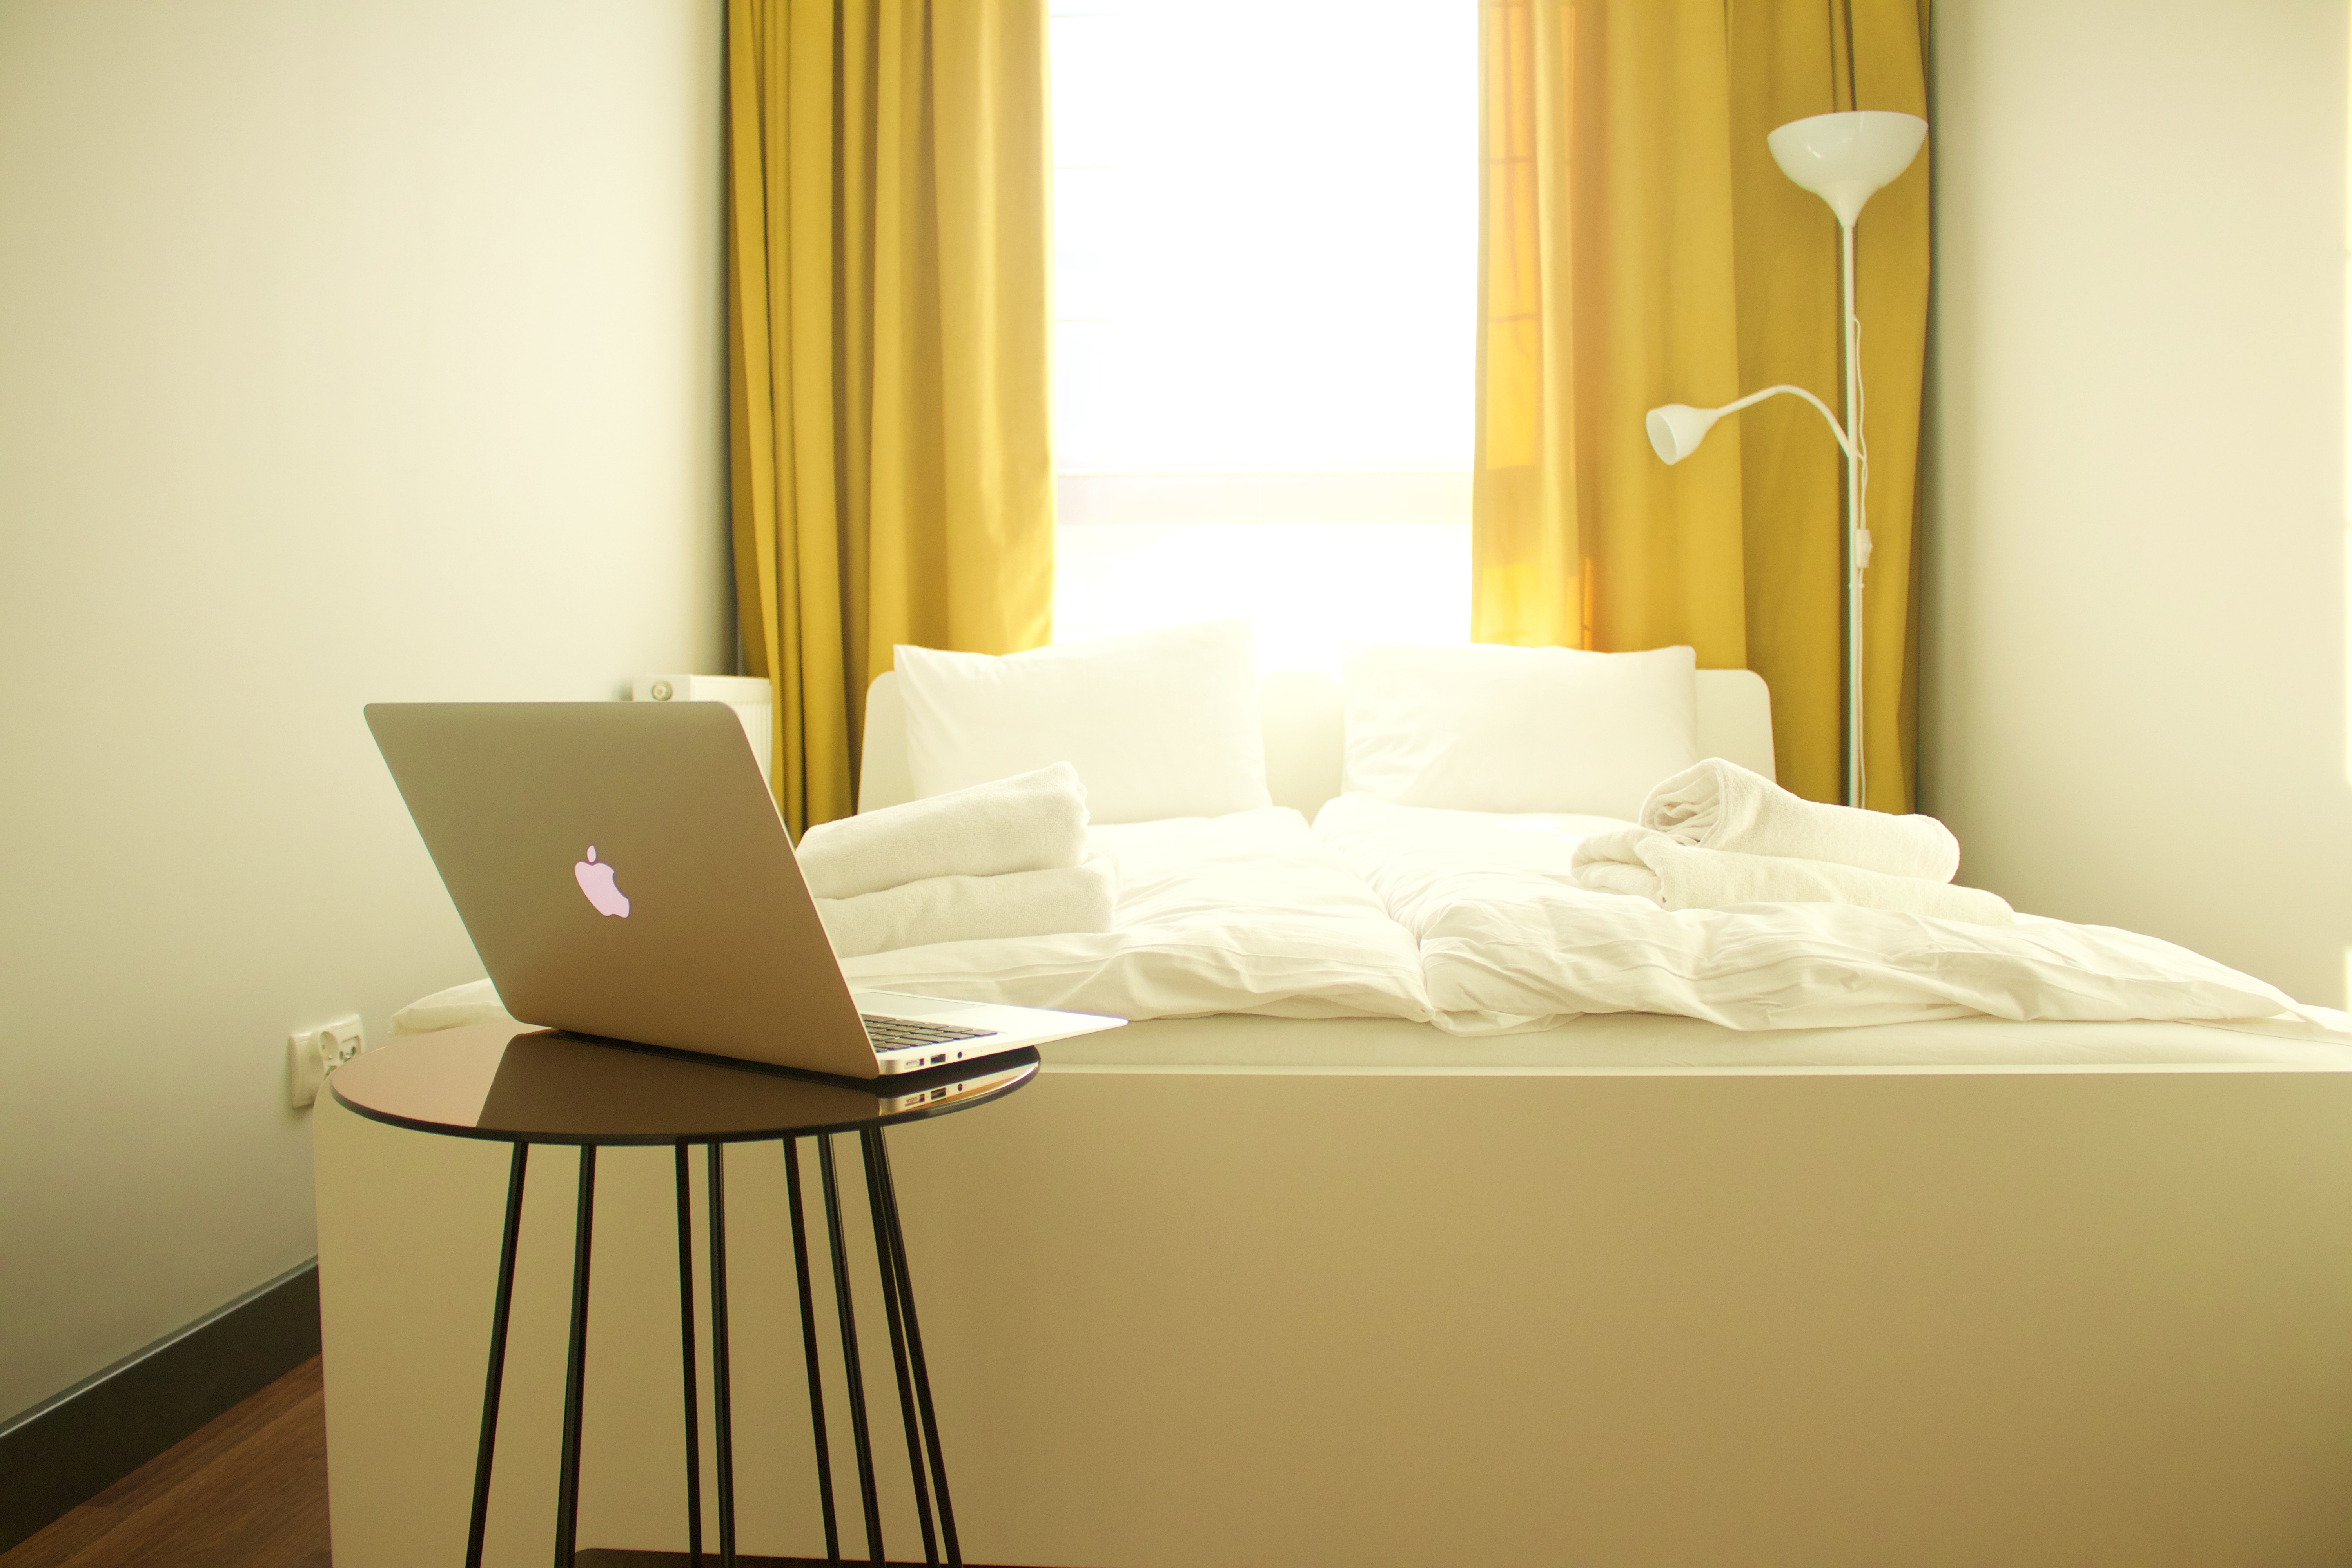
furniture, room, bedroom, bed, property, interior design, yellow, bed frame, curtain, wall, suite, window covering, floor, bed sheet, bedding, comfort, window treatment, textile, table, nightstand, architecture, real estate, mattress, house, building, light fixture, boutique hotel, home, window, lamp, wallpaper, flooring